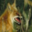
Label: fox